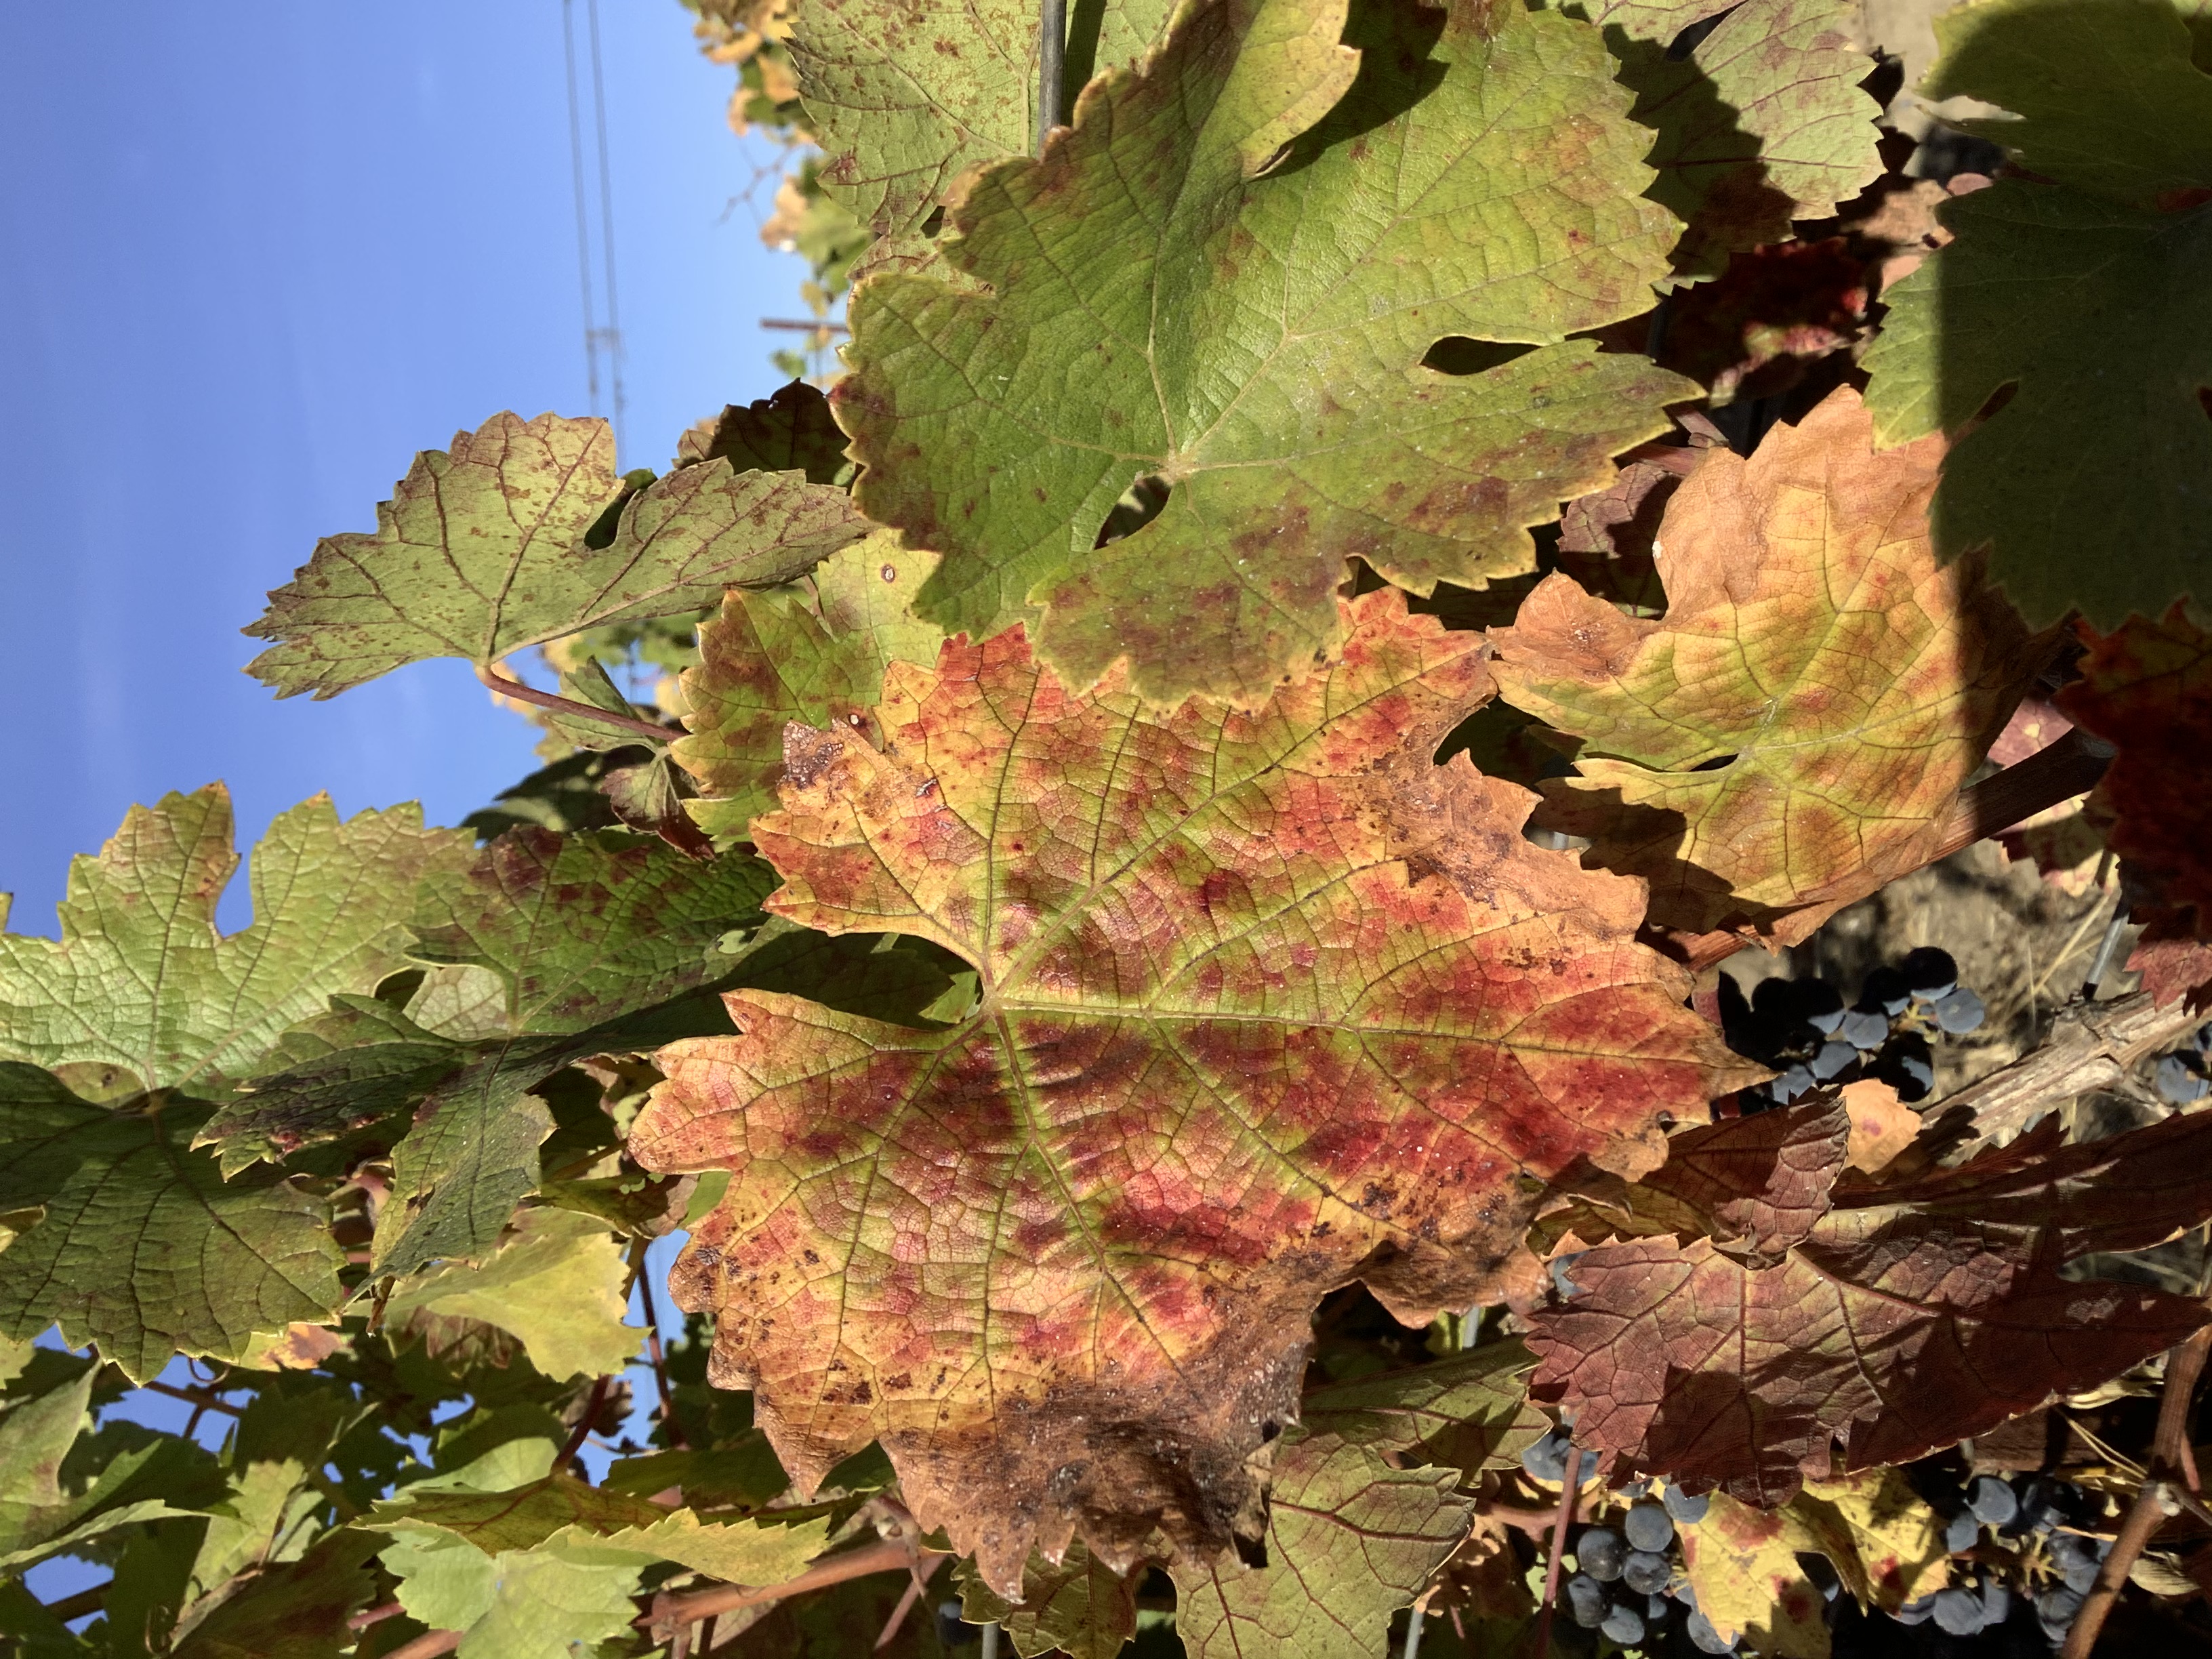
Label: Red Blotch